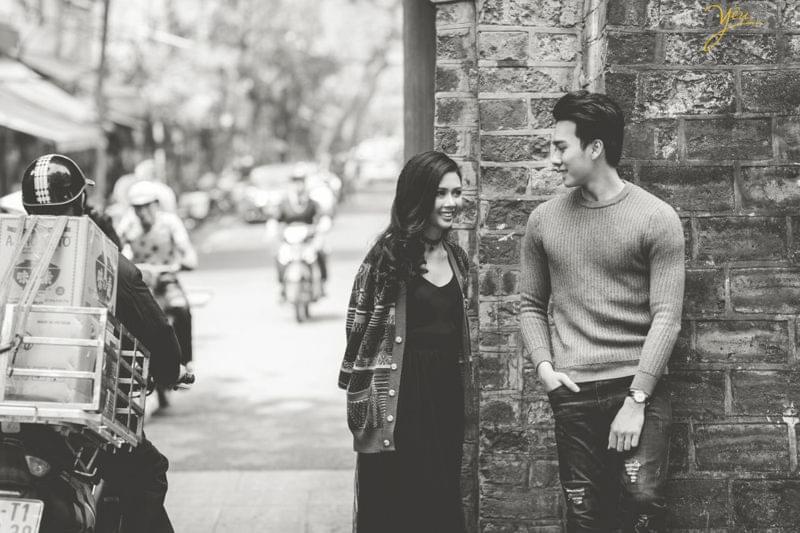
có một chàng trai đang nhìn về phía một cô gái